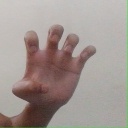
अक्षर: झ